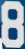
Number: 8